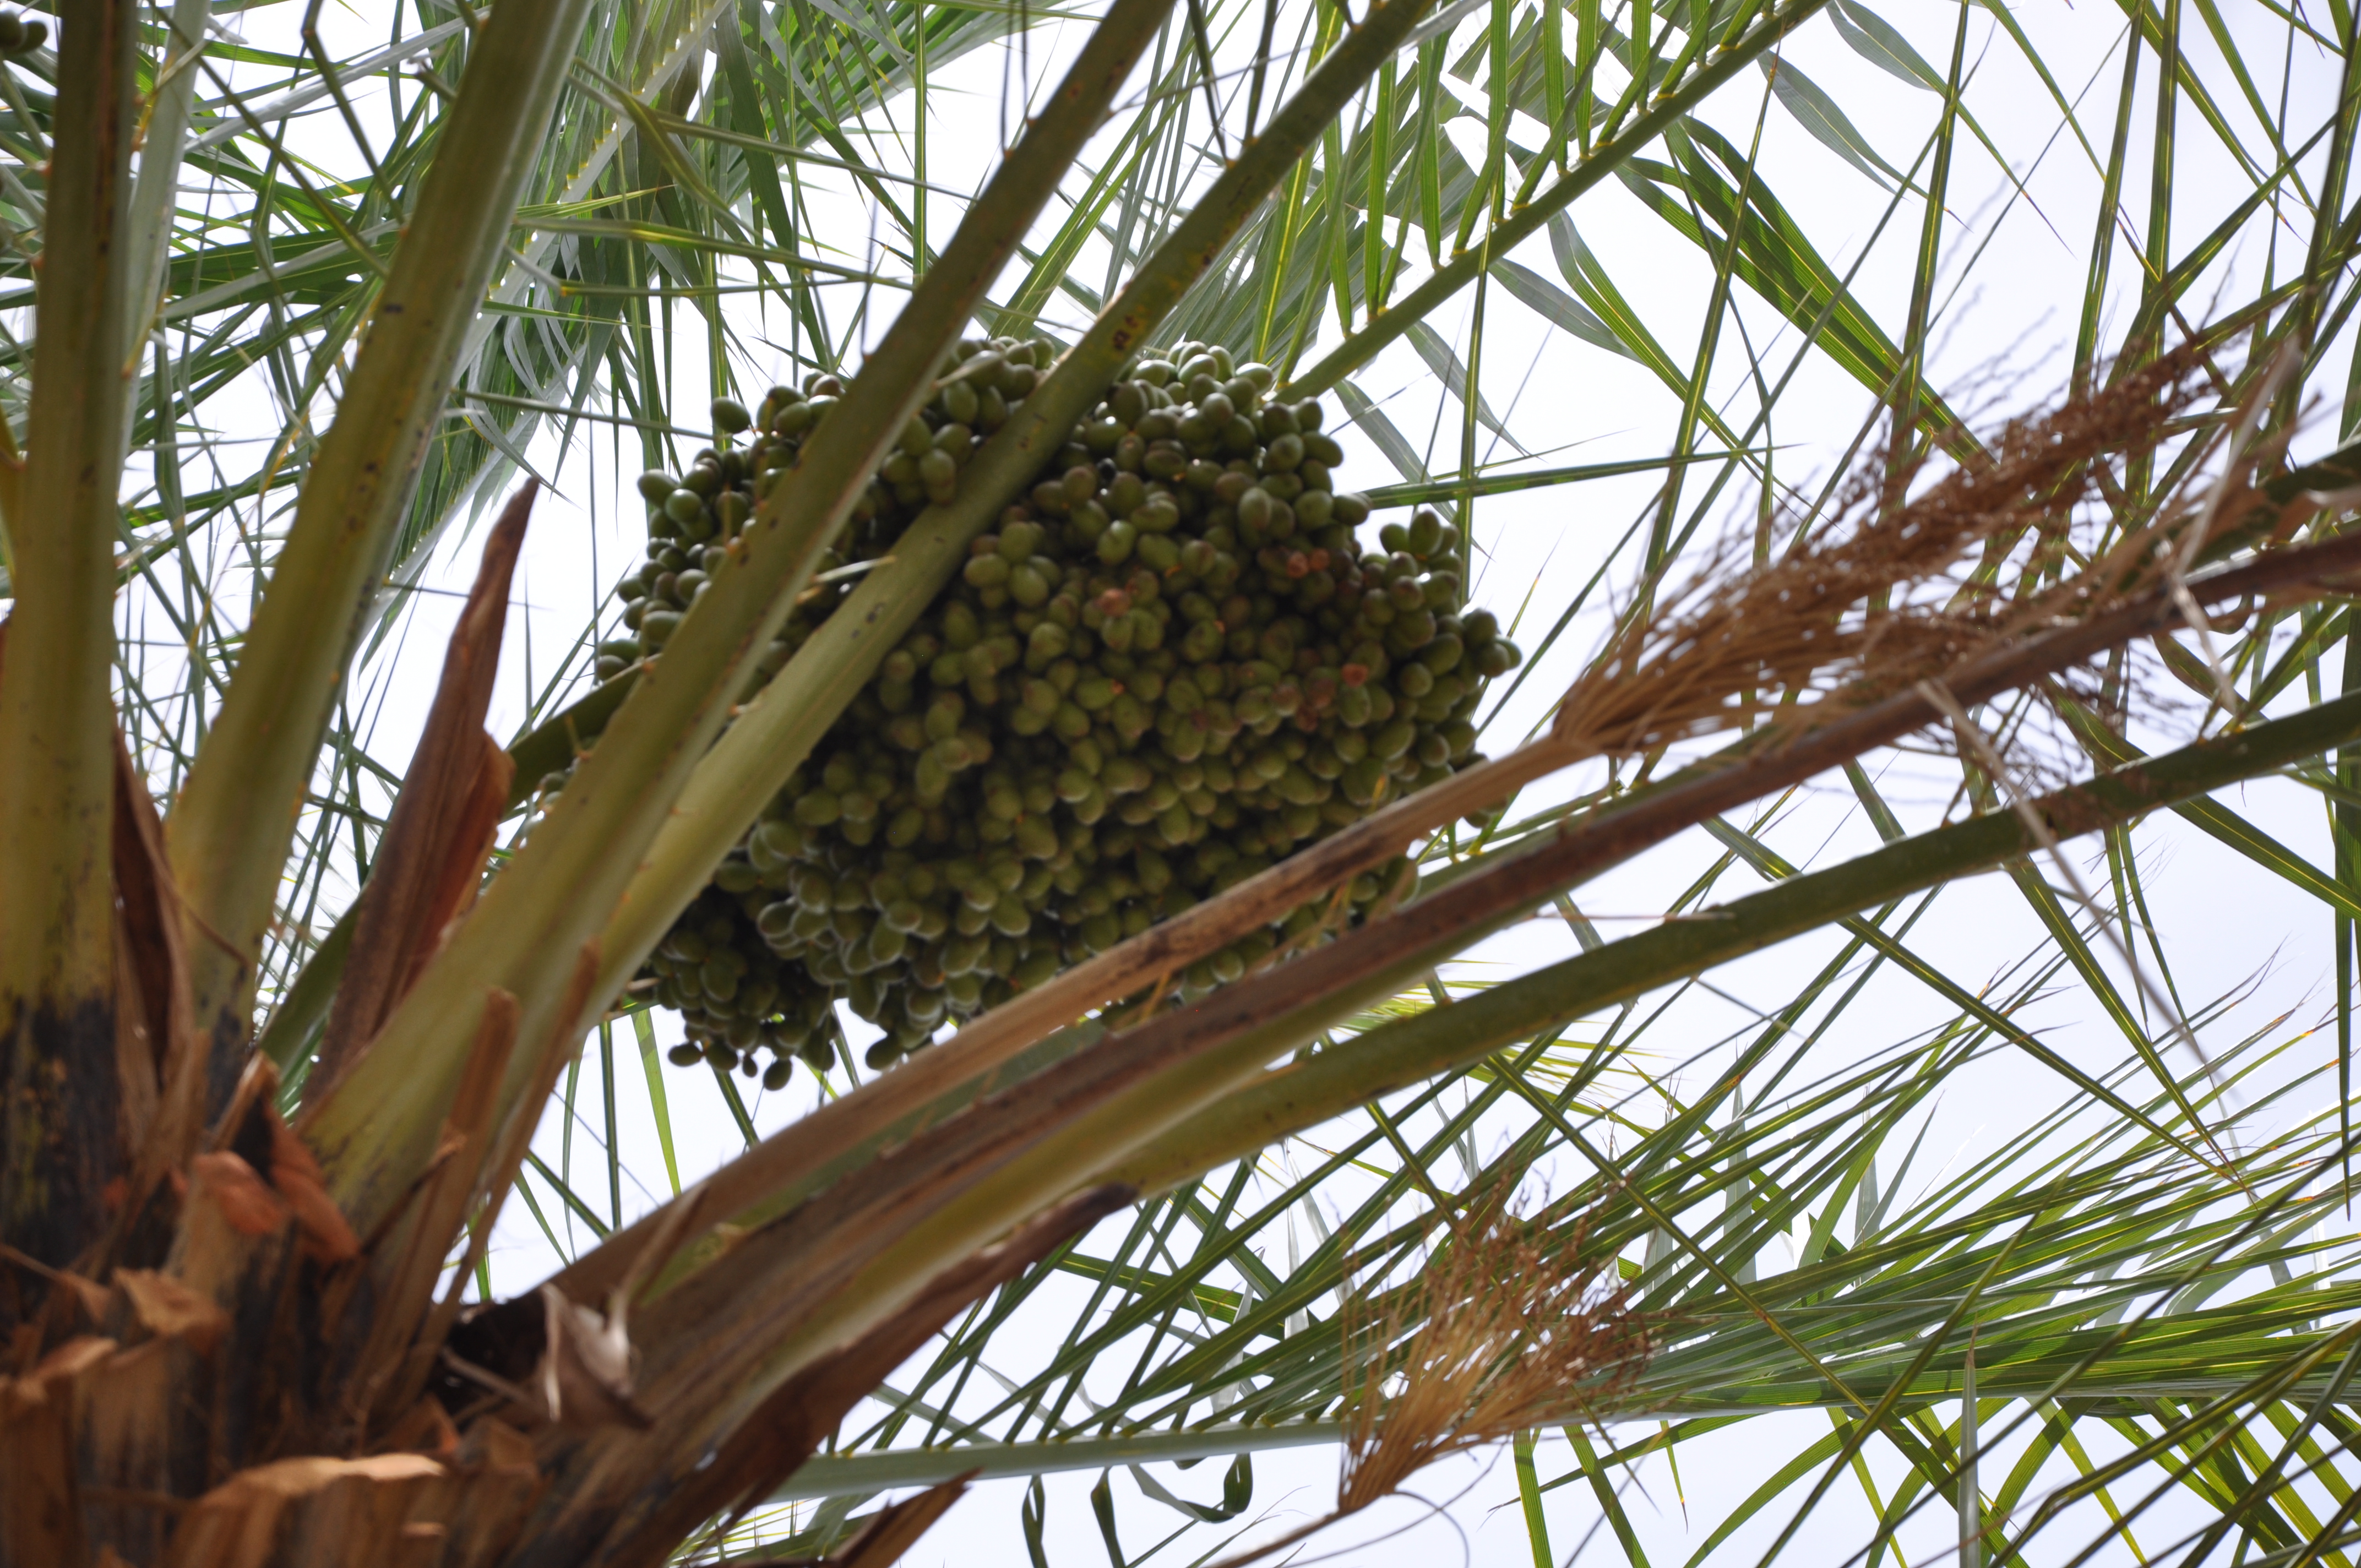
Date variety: bouisthami